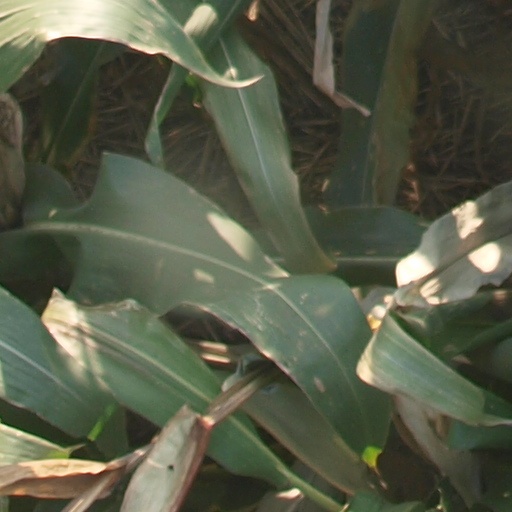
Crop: maize; corn